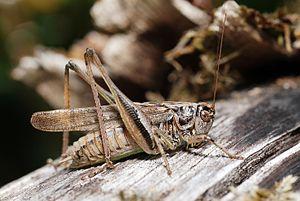
Platycleis est un genre de sauterelles de la famille des Tettigoniidae, sous-famille des Tettigoniinae, tribu des Platycleidini. Ces sauterelles font partie de celles appelées en français decticelles.
La decticelle chagrinée, Platycleis albopunctata, est une espèce de sauterelles de la famille des Tettigoniidae.